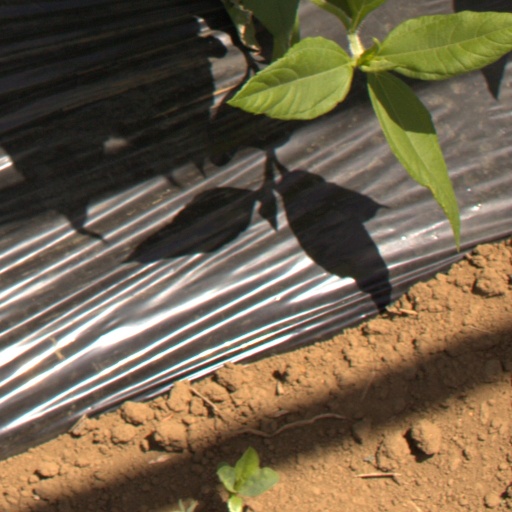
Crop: Jerusalem artichoke